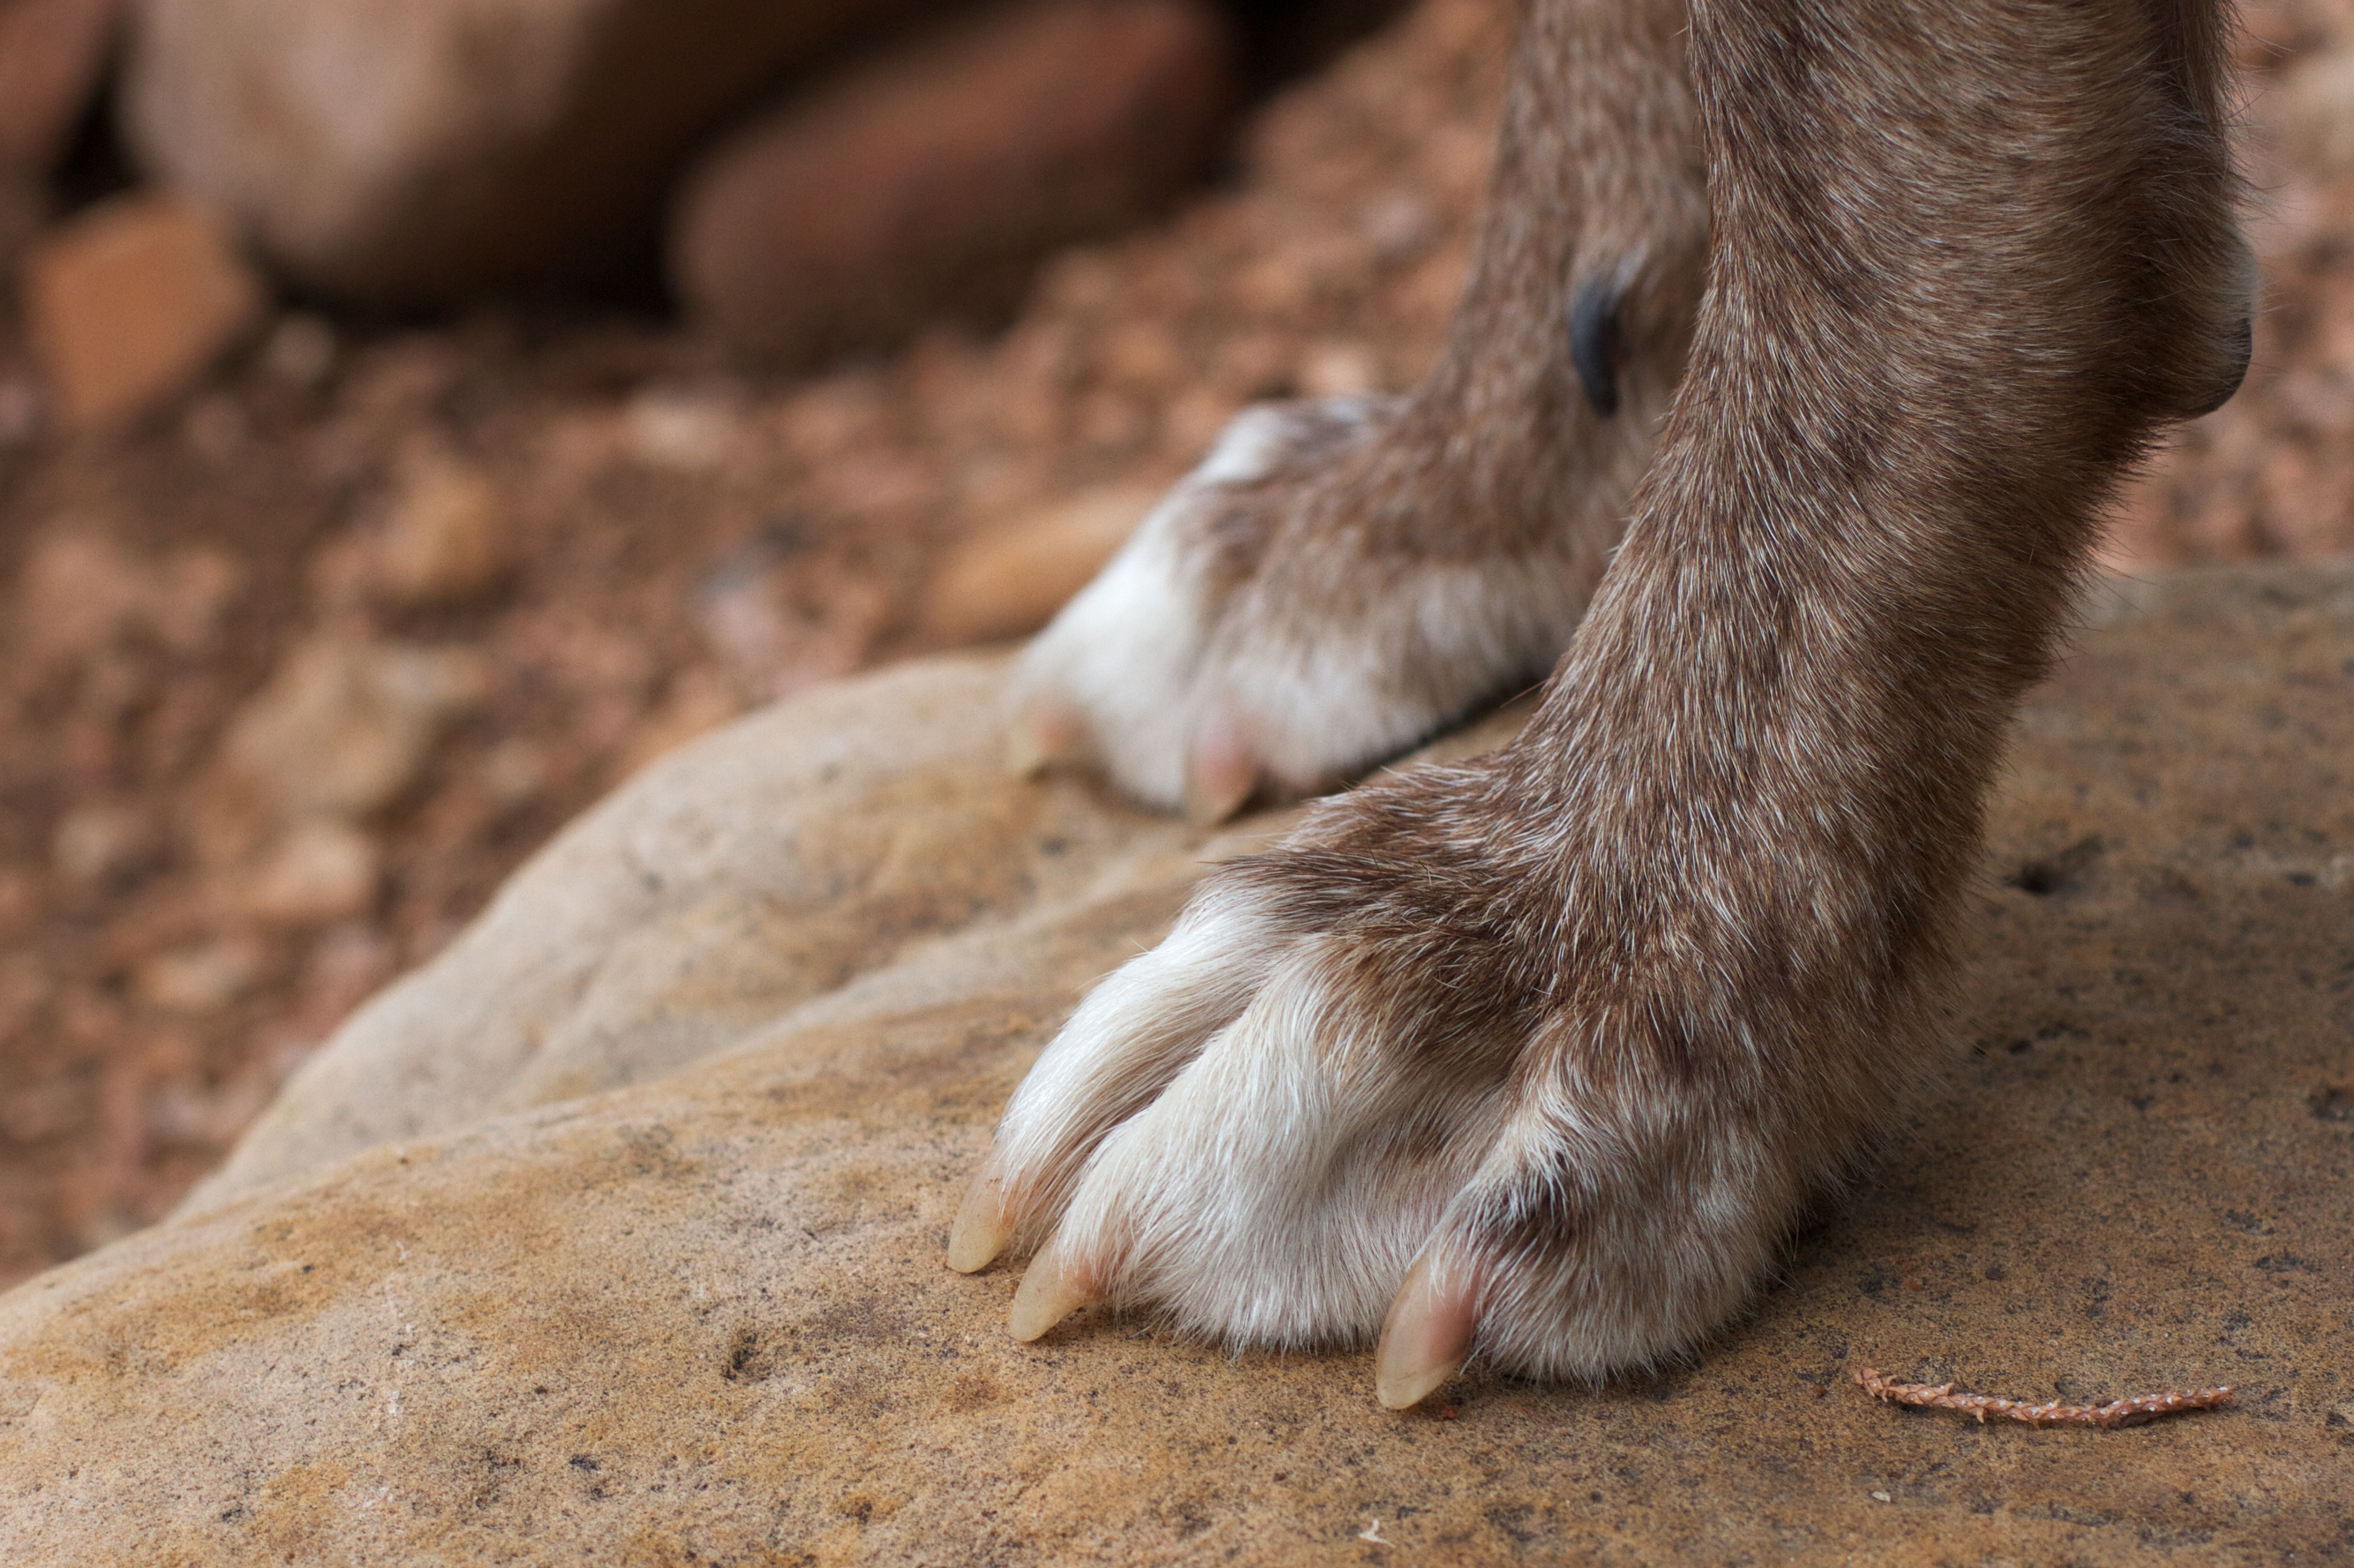
wildlife, mammal, fauna, close up, skin, vertebrate, muridae